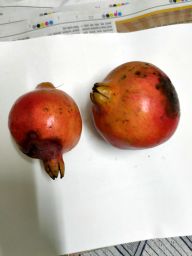
Fruit: Pomegranate
Quality: Bad